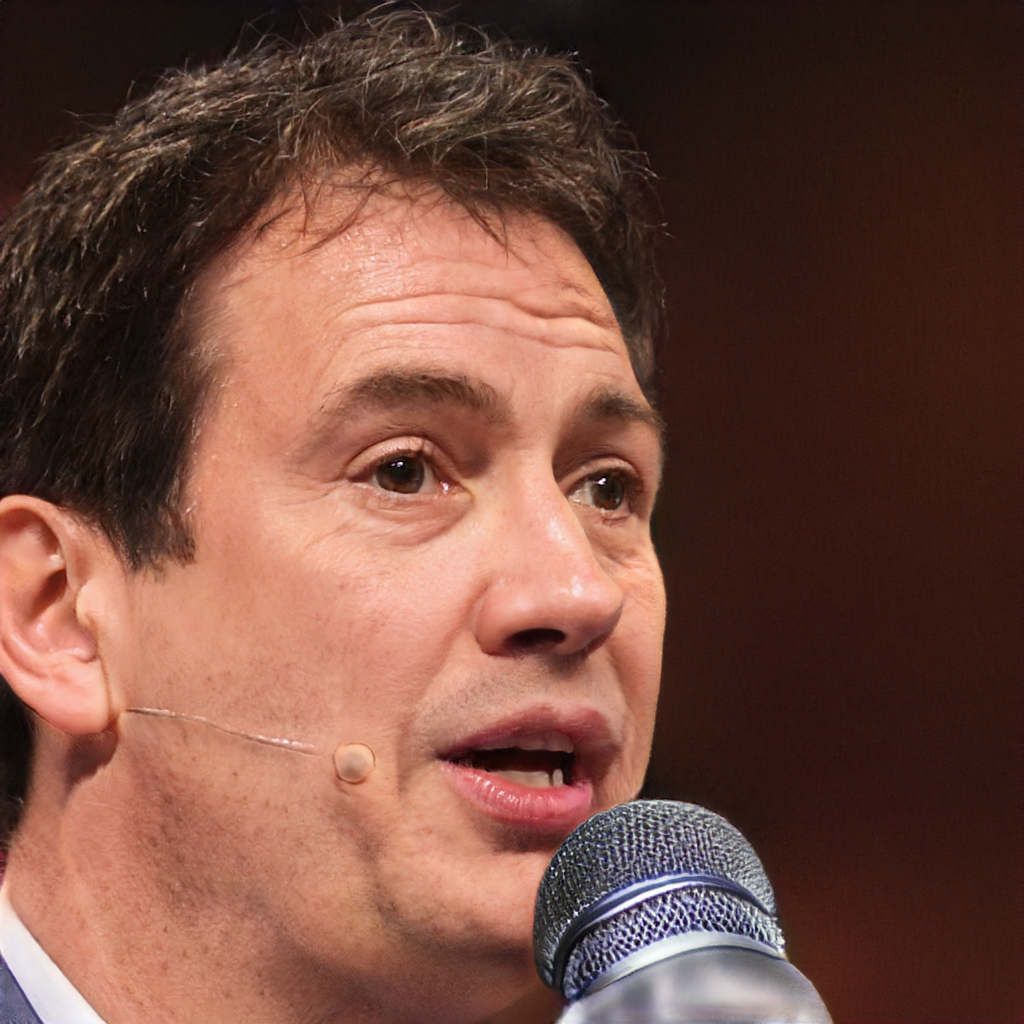
Gender: Male